Bai Juyi

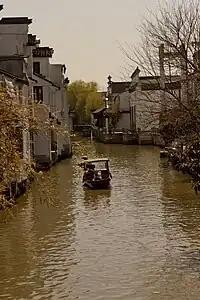
Suzhou

In 825, at age 53, Bai Juyi was given the position of Governor (Prefect) of Suzhou, situated on the lower reaches of the Yangtze River and on the shores of Lake Tai. For the first two years, he enjoyed himself with feasts and picnic outings, but after a couple years he became ill and was forced into a period of retirement.